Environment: real
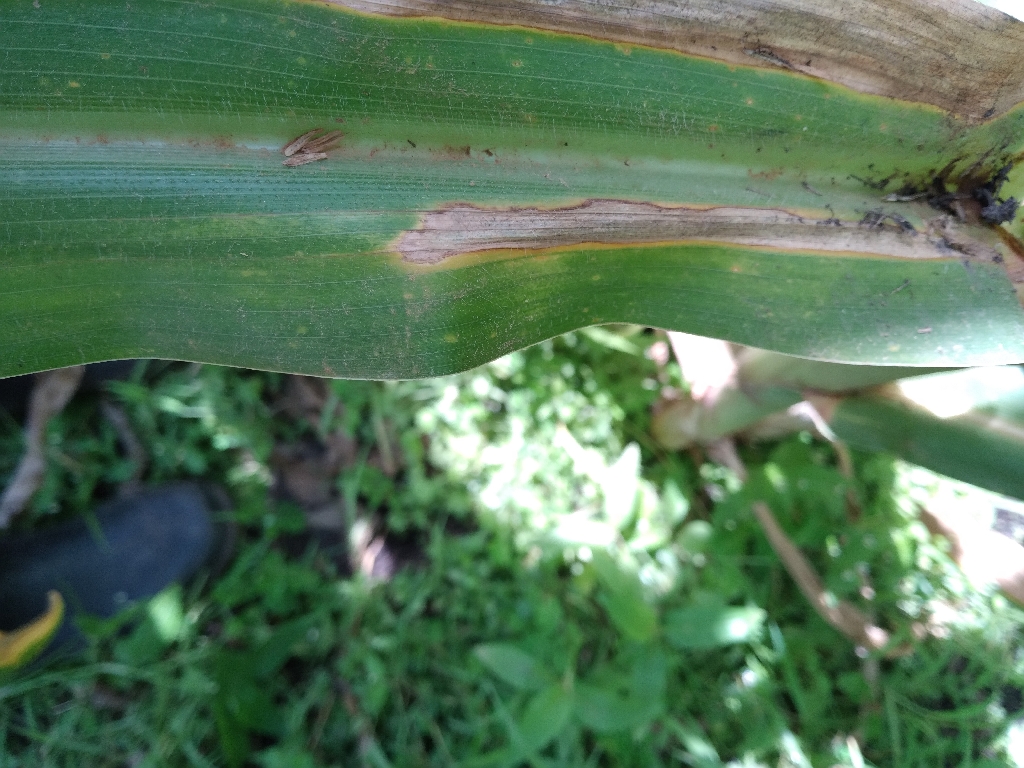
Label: northern_corn_leaf_blight